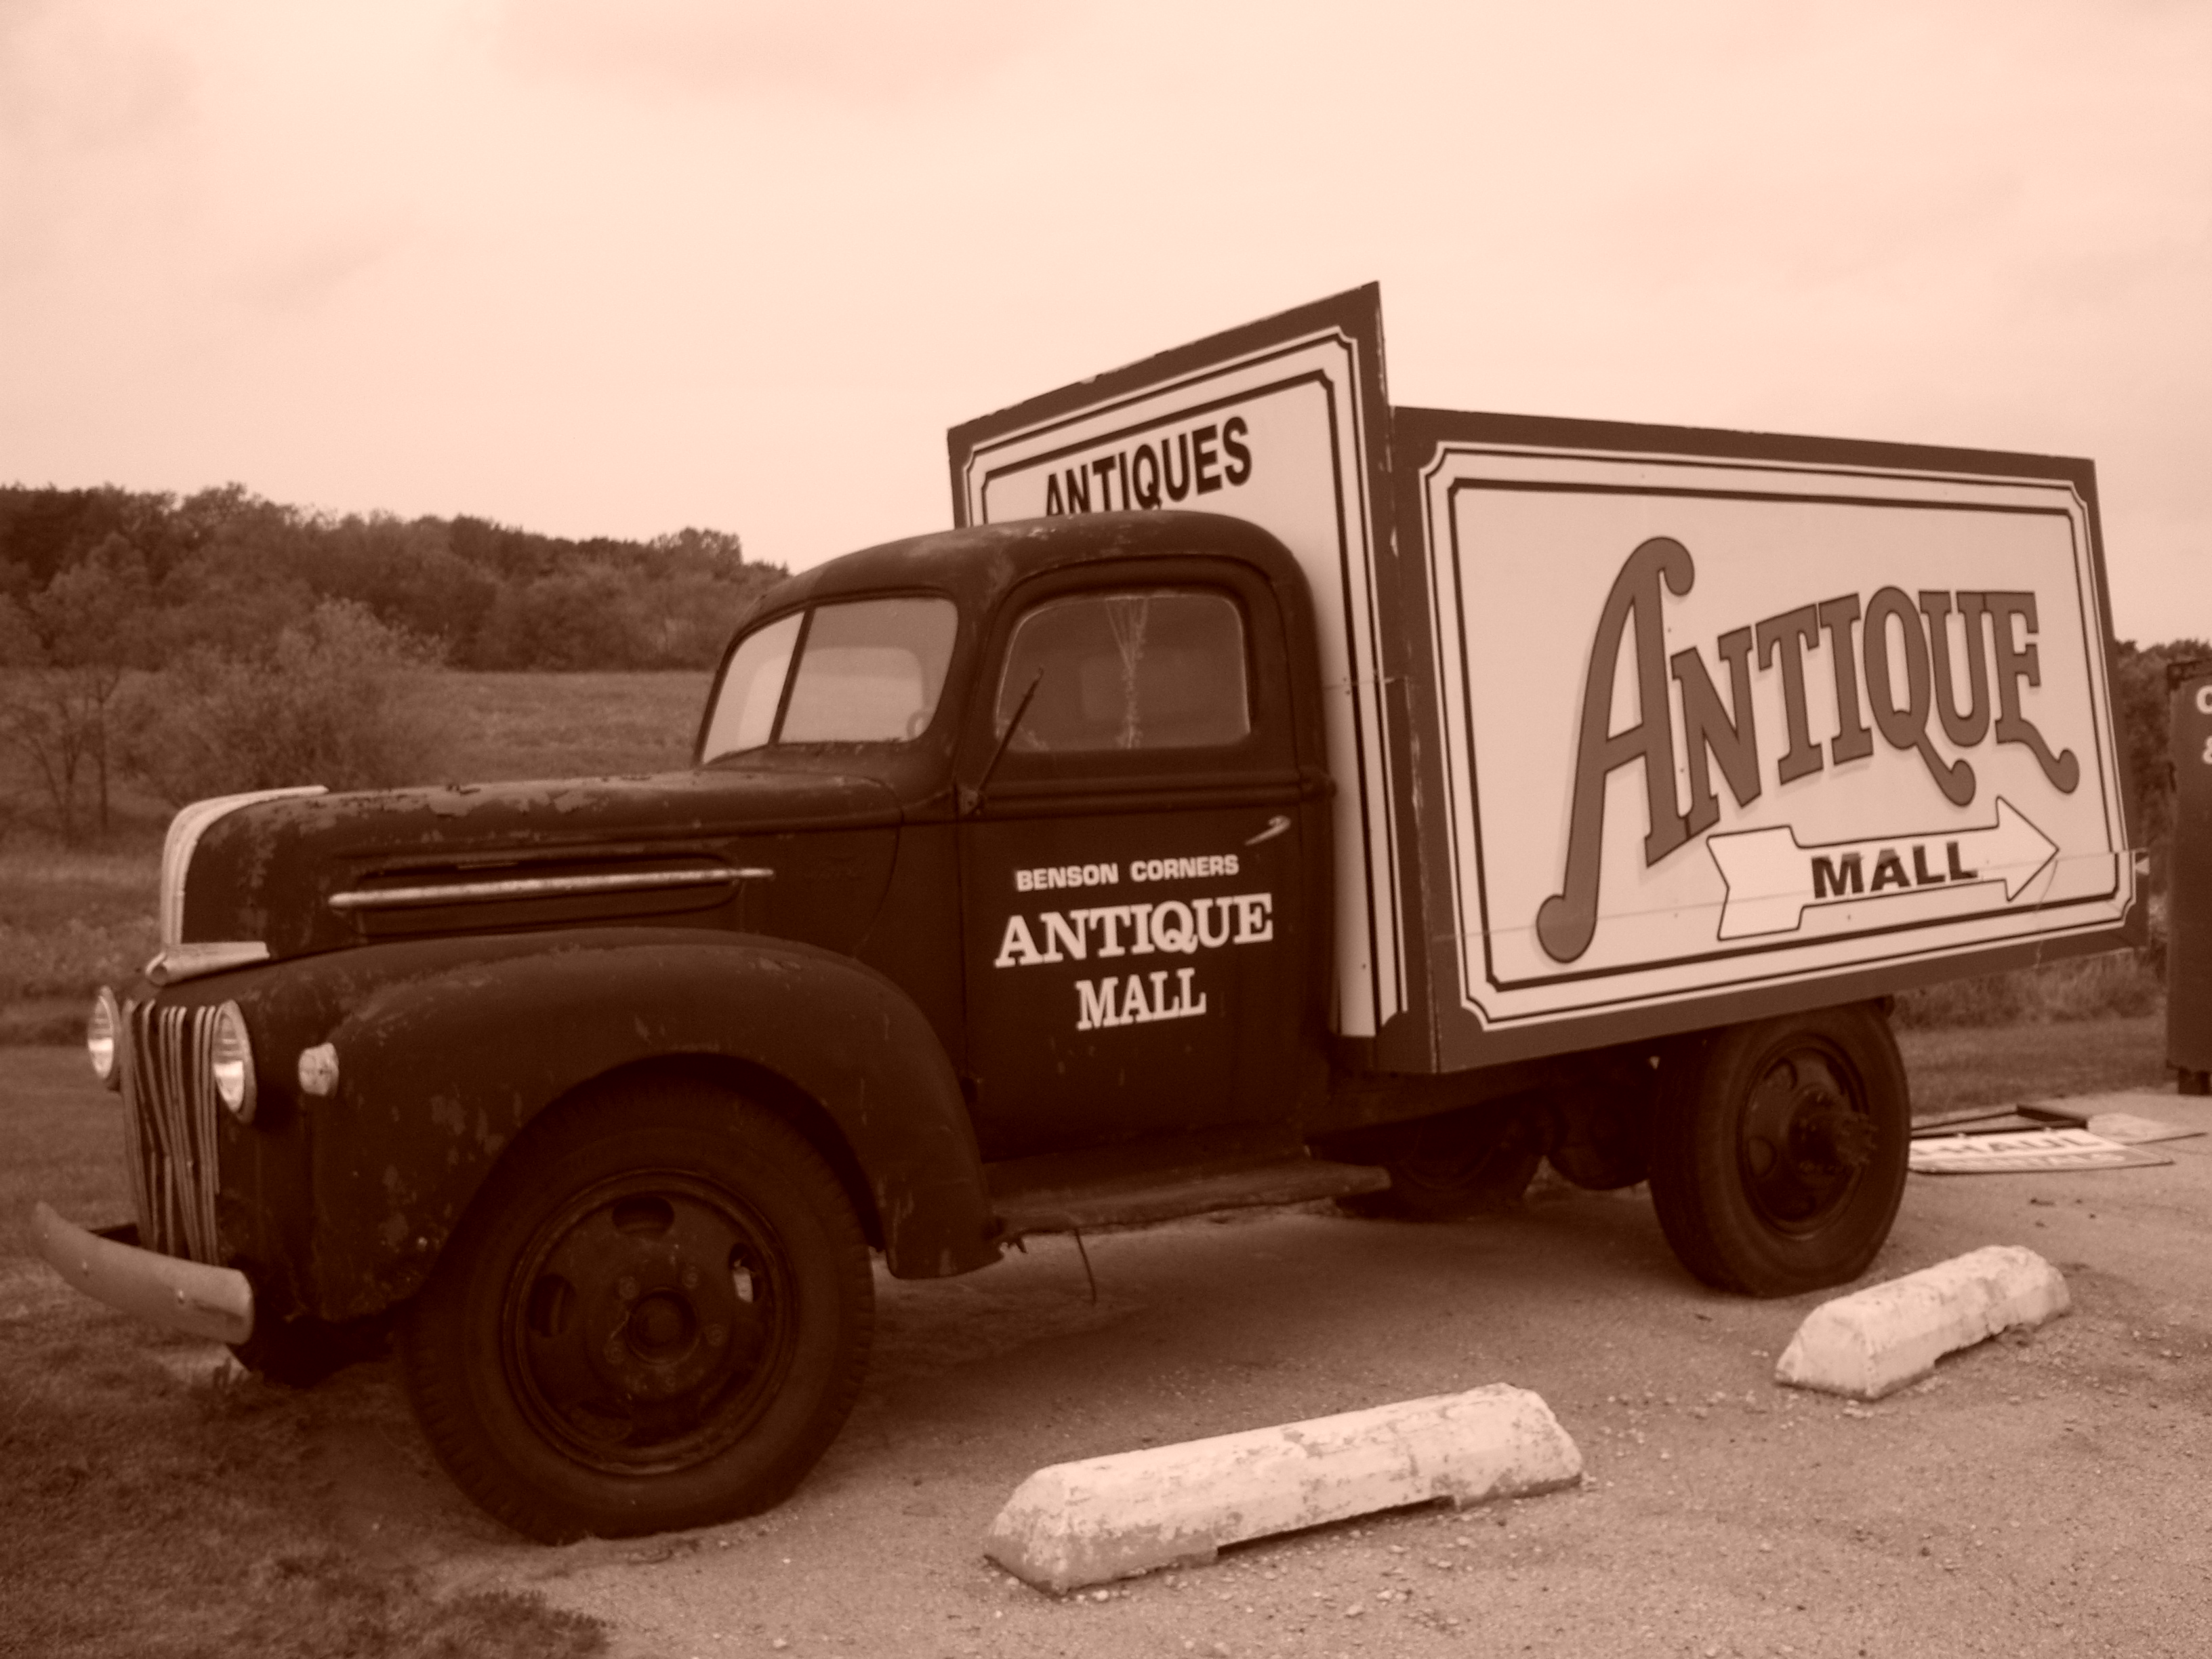
car, transport, truck, vehicle, motor vehicle, vintage car, classic, bristol, wisconsin, kenoshacounty, antiquetrucks, antique car, pickup truck, land vehicle, automobile make, off roading